Nutt–Trussell Building

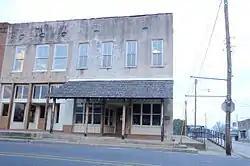

The Nutt–Trussell Building is a historic commercial building at 202 North Main Street in downtown Fordyce, Arkansas, USA. Built in 1883, this two-story structure was the first brick building erected in Fordyce, a railroad town in southwestern Arkansas. Its exterior was covered in stucco c. 1920. It was built by Robert Nutt, who operated a dry goods shop on the premises. It later housed the Bank of Fordyce, and its upper floor has a long history of use for social club meetings (notably local Masons), and also housed the city's first telephone exchange. The descendants of L. L. Trussell, a later owner, gave the building to the city in 2000 for use as a local history museum.